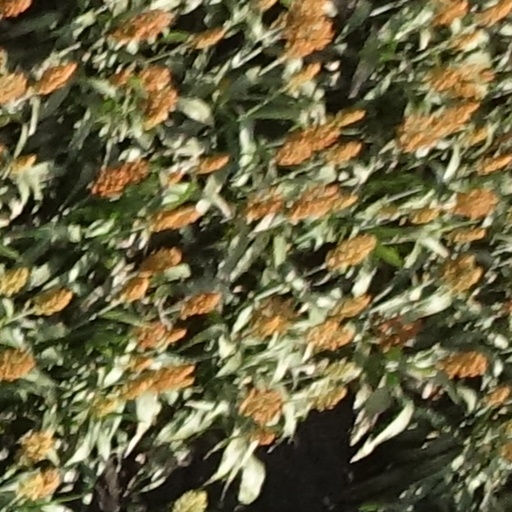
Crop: sorghum